Joe Abrigo

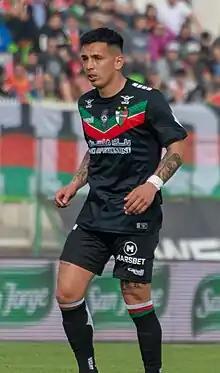
Abrigo with Palestino in 2023

Joe Axel Abrigo Navarro (born 22 March 1995) is a Chilean professional footballer who plays as a midfielder for Palestino.